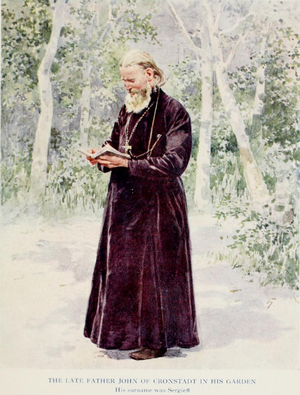
Frédéric de Haenen, né en 1853 à Utrecht et mort le 1ᵉʳ juin 1929 à l'Île-de-Bréhat, est un peintre et illustrateur néerlandais naturalisé français.